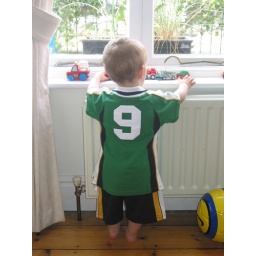
Playing with his cars on the window sill provides hours of by himself enjoyment.